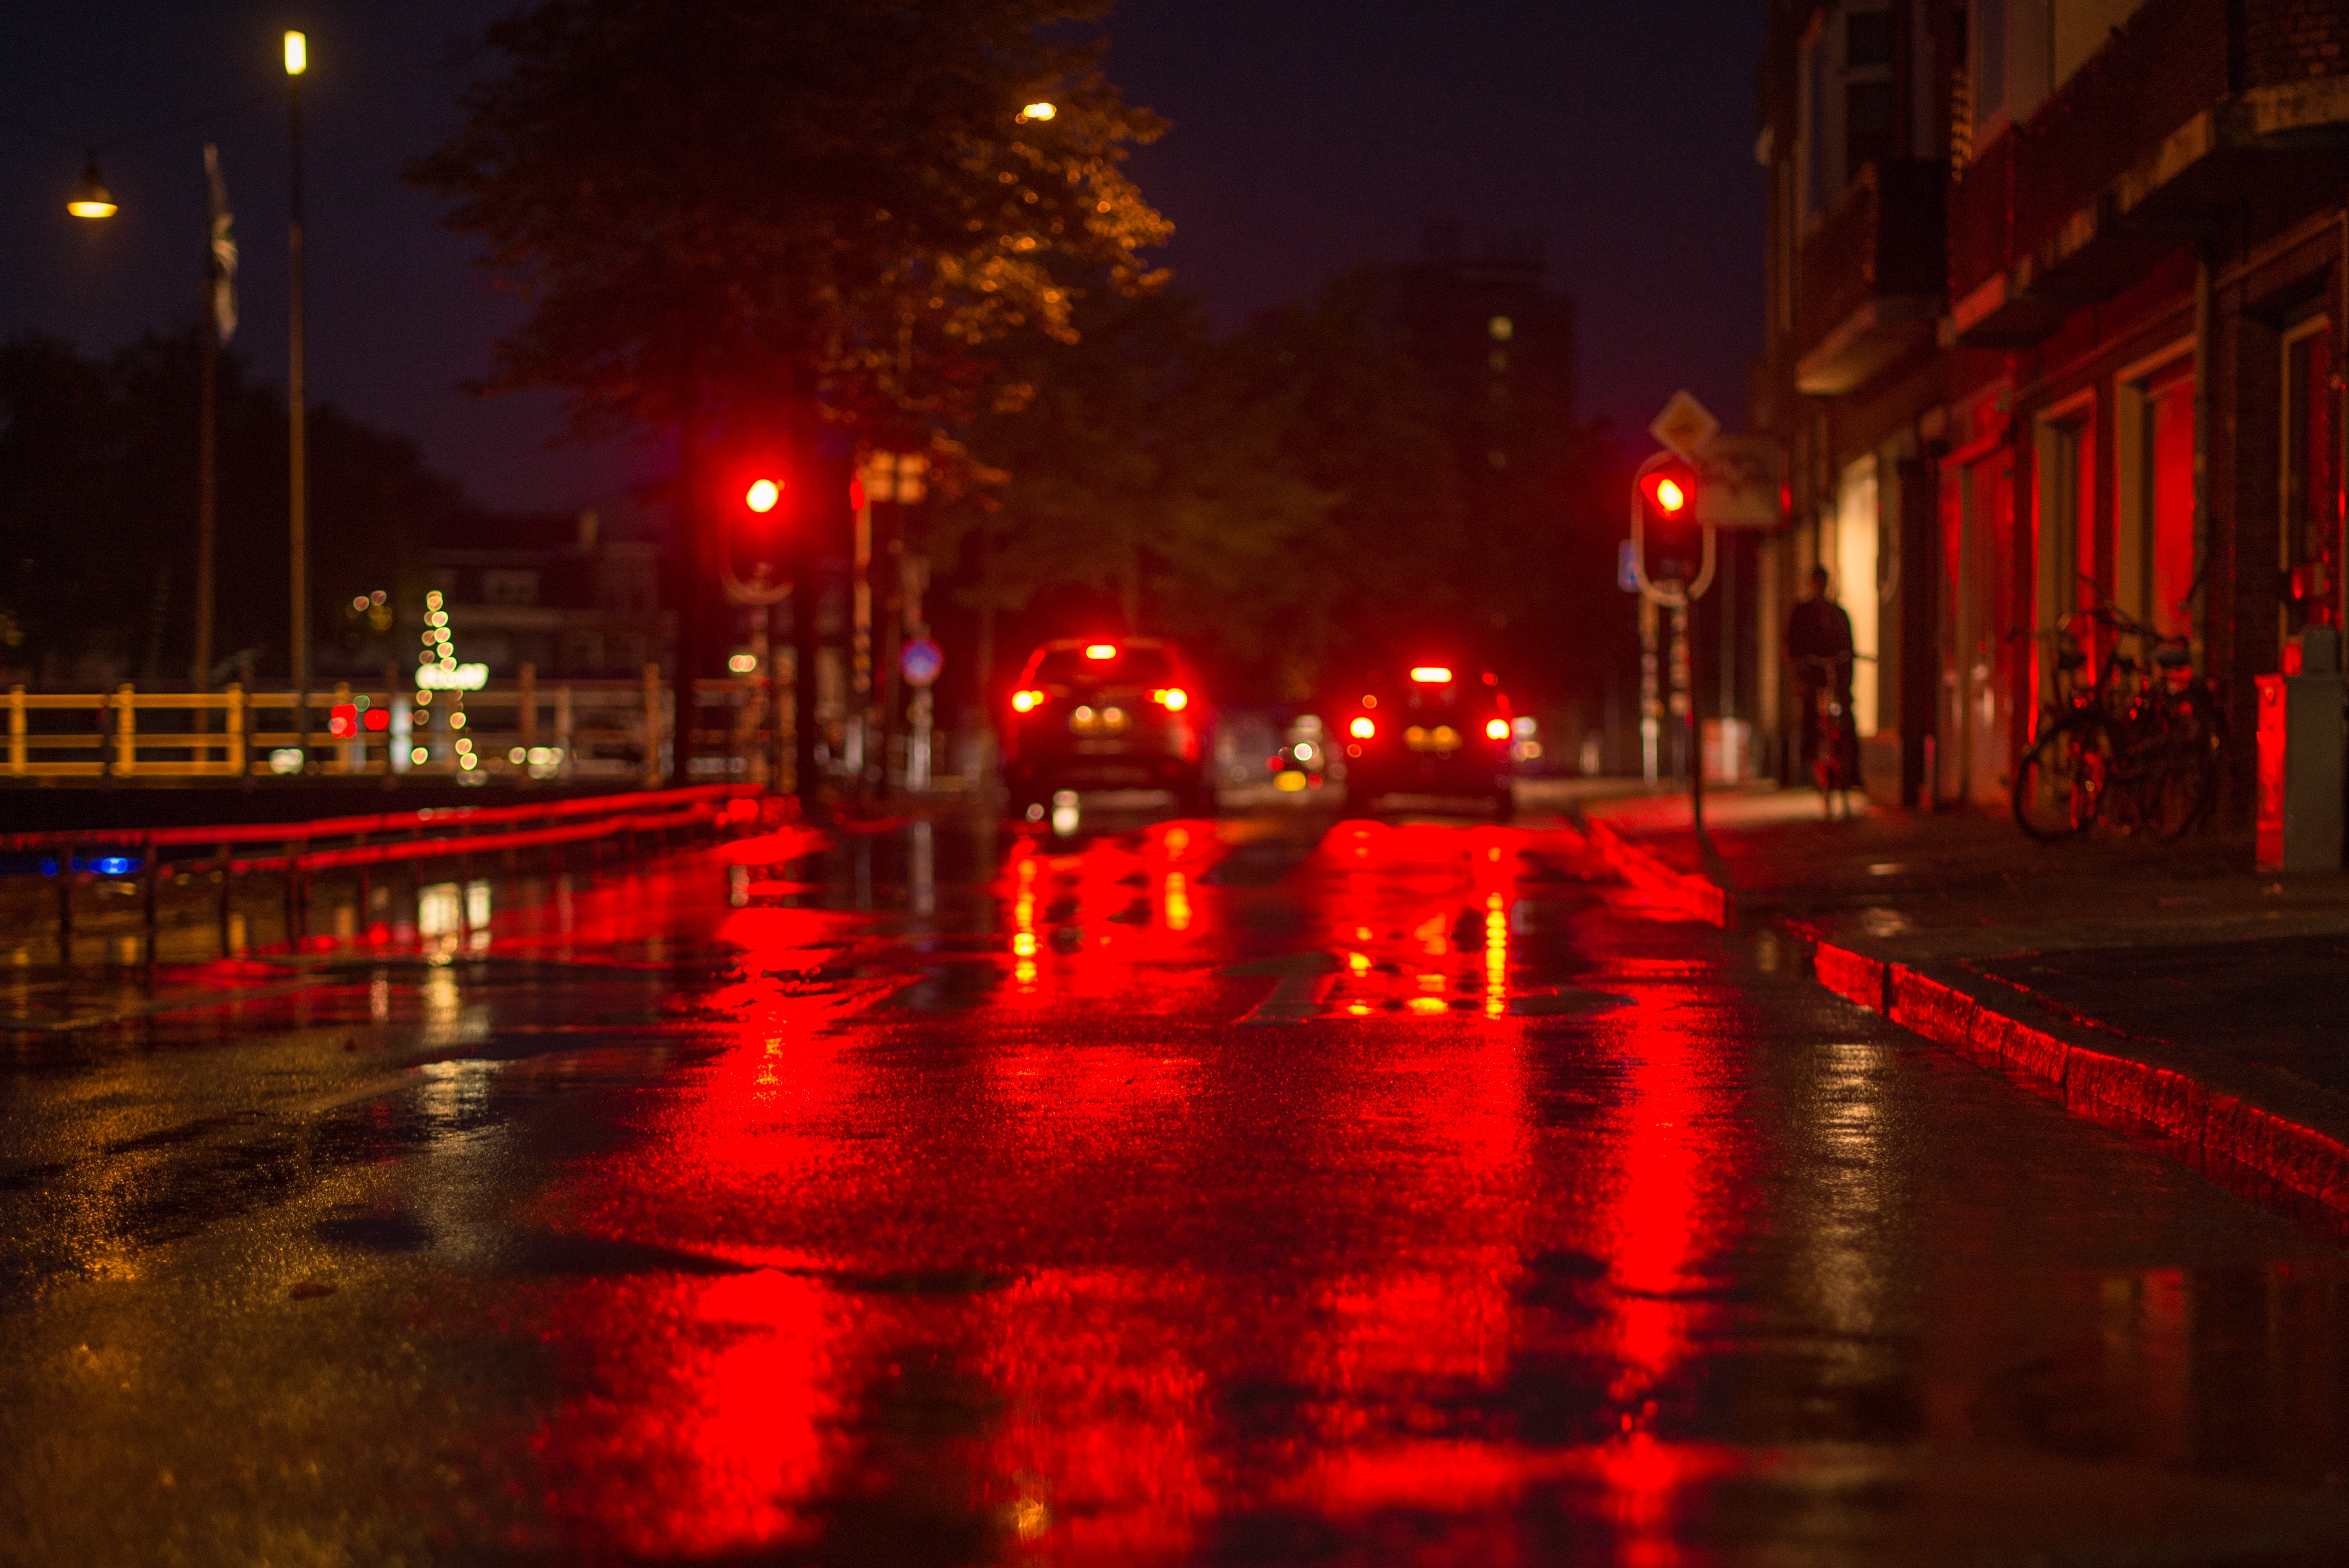
light, road, traffic, street, night, rain, wet, city, urban, asphalt, cityscape, dark, dusk, waiting, evening, lantern, reflection, red, weather, glow, darkness, street light, lamp, lighting, streetlight, rainy, cars, scene, shining